Oreola Williams Haskell

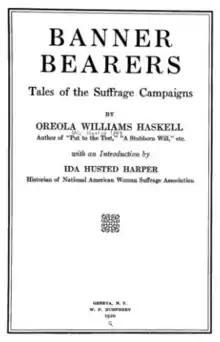

Haskell graduated the Girl's High School in Brooklyn NY and was named the Class Poet. At age 17, she founded and presided over the Oreola Progressive Society. She continued her education at Cornell and received a bachelor's degree in Philosophy. While at Cornell, Haskell was on the editorial boards for two student publications, the "Era" and the "Magazine," and won a prize from the former. She was a member and Winter Term President of the Sennightly sorority and was named Class Poet by her peers